Supermarine Channel

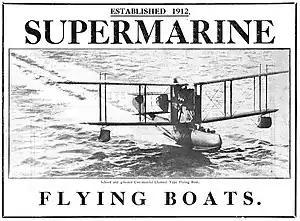
Advertisement for Supermarine featuring the Channel Type (1921)

The Supermarine Channel (originally the Supermarine Channel Type) was a modified version of the AD Flying Boat, purchased by Supermarine from the British Air Ministry and modified for the civil market with the intention of beginning regular air flights across the English Channel. The aircraft were given airworthiness certificates in July 1919. The Mark I version, later called the Channel I, was powered with a Beardmore engine; a variant designated as Channel II was fitted with a Armstrong Siddeley Puma engine. Designed by Supermarine to accommodate up to four passengers, the company produced a series of interchangeable interiors that could be used at short notice, which enabled the Channel to be used as a fighter or for training purposes.